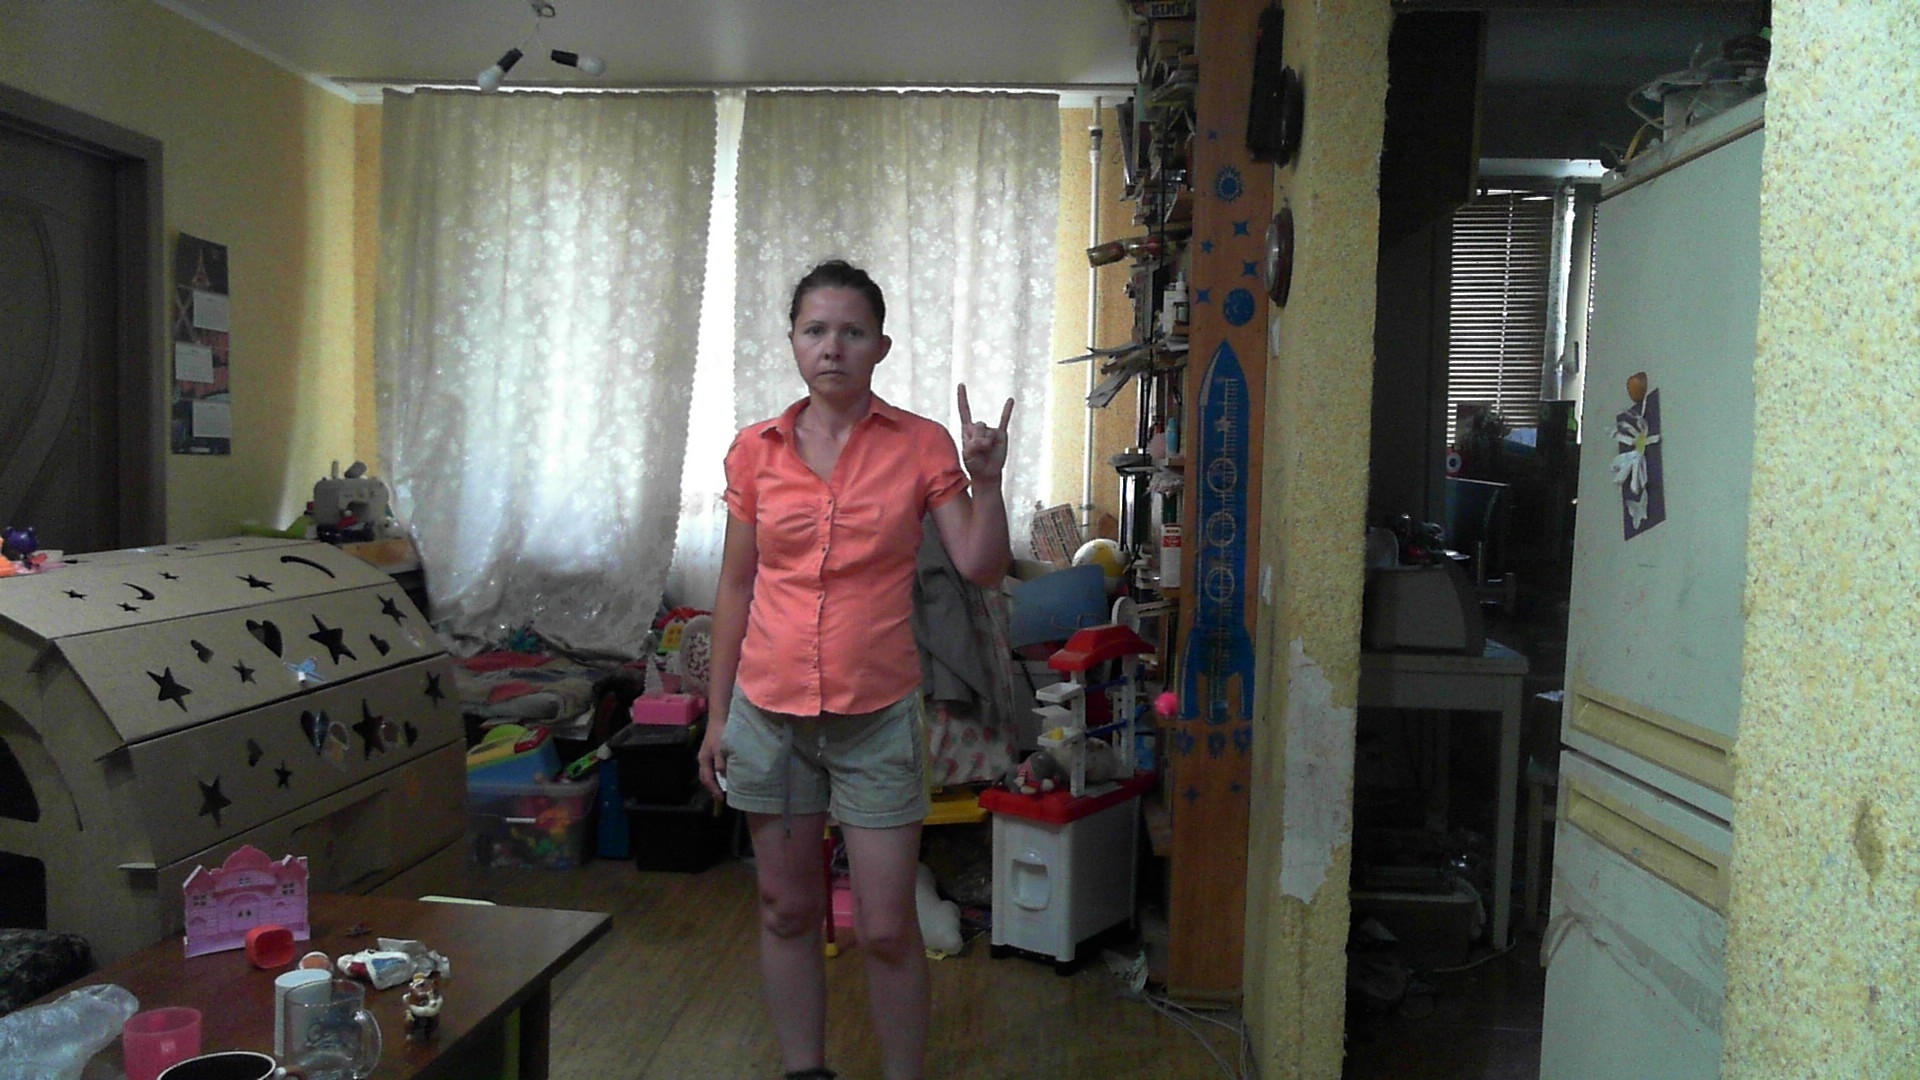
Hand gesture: rock